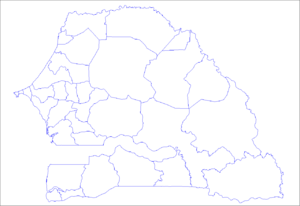
Les départements du Sénégal sont des subdivisions administratives au sein des 14 régions du Sénégal. Il y en a 45 depuis 2008.